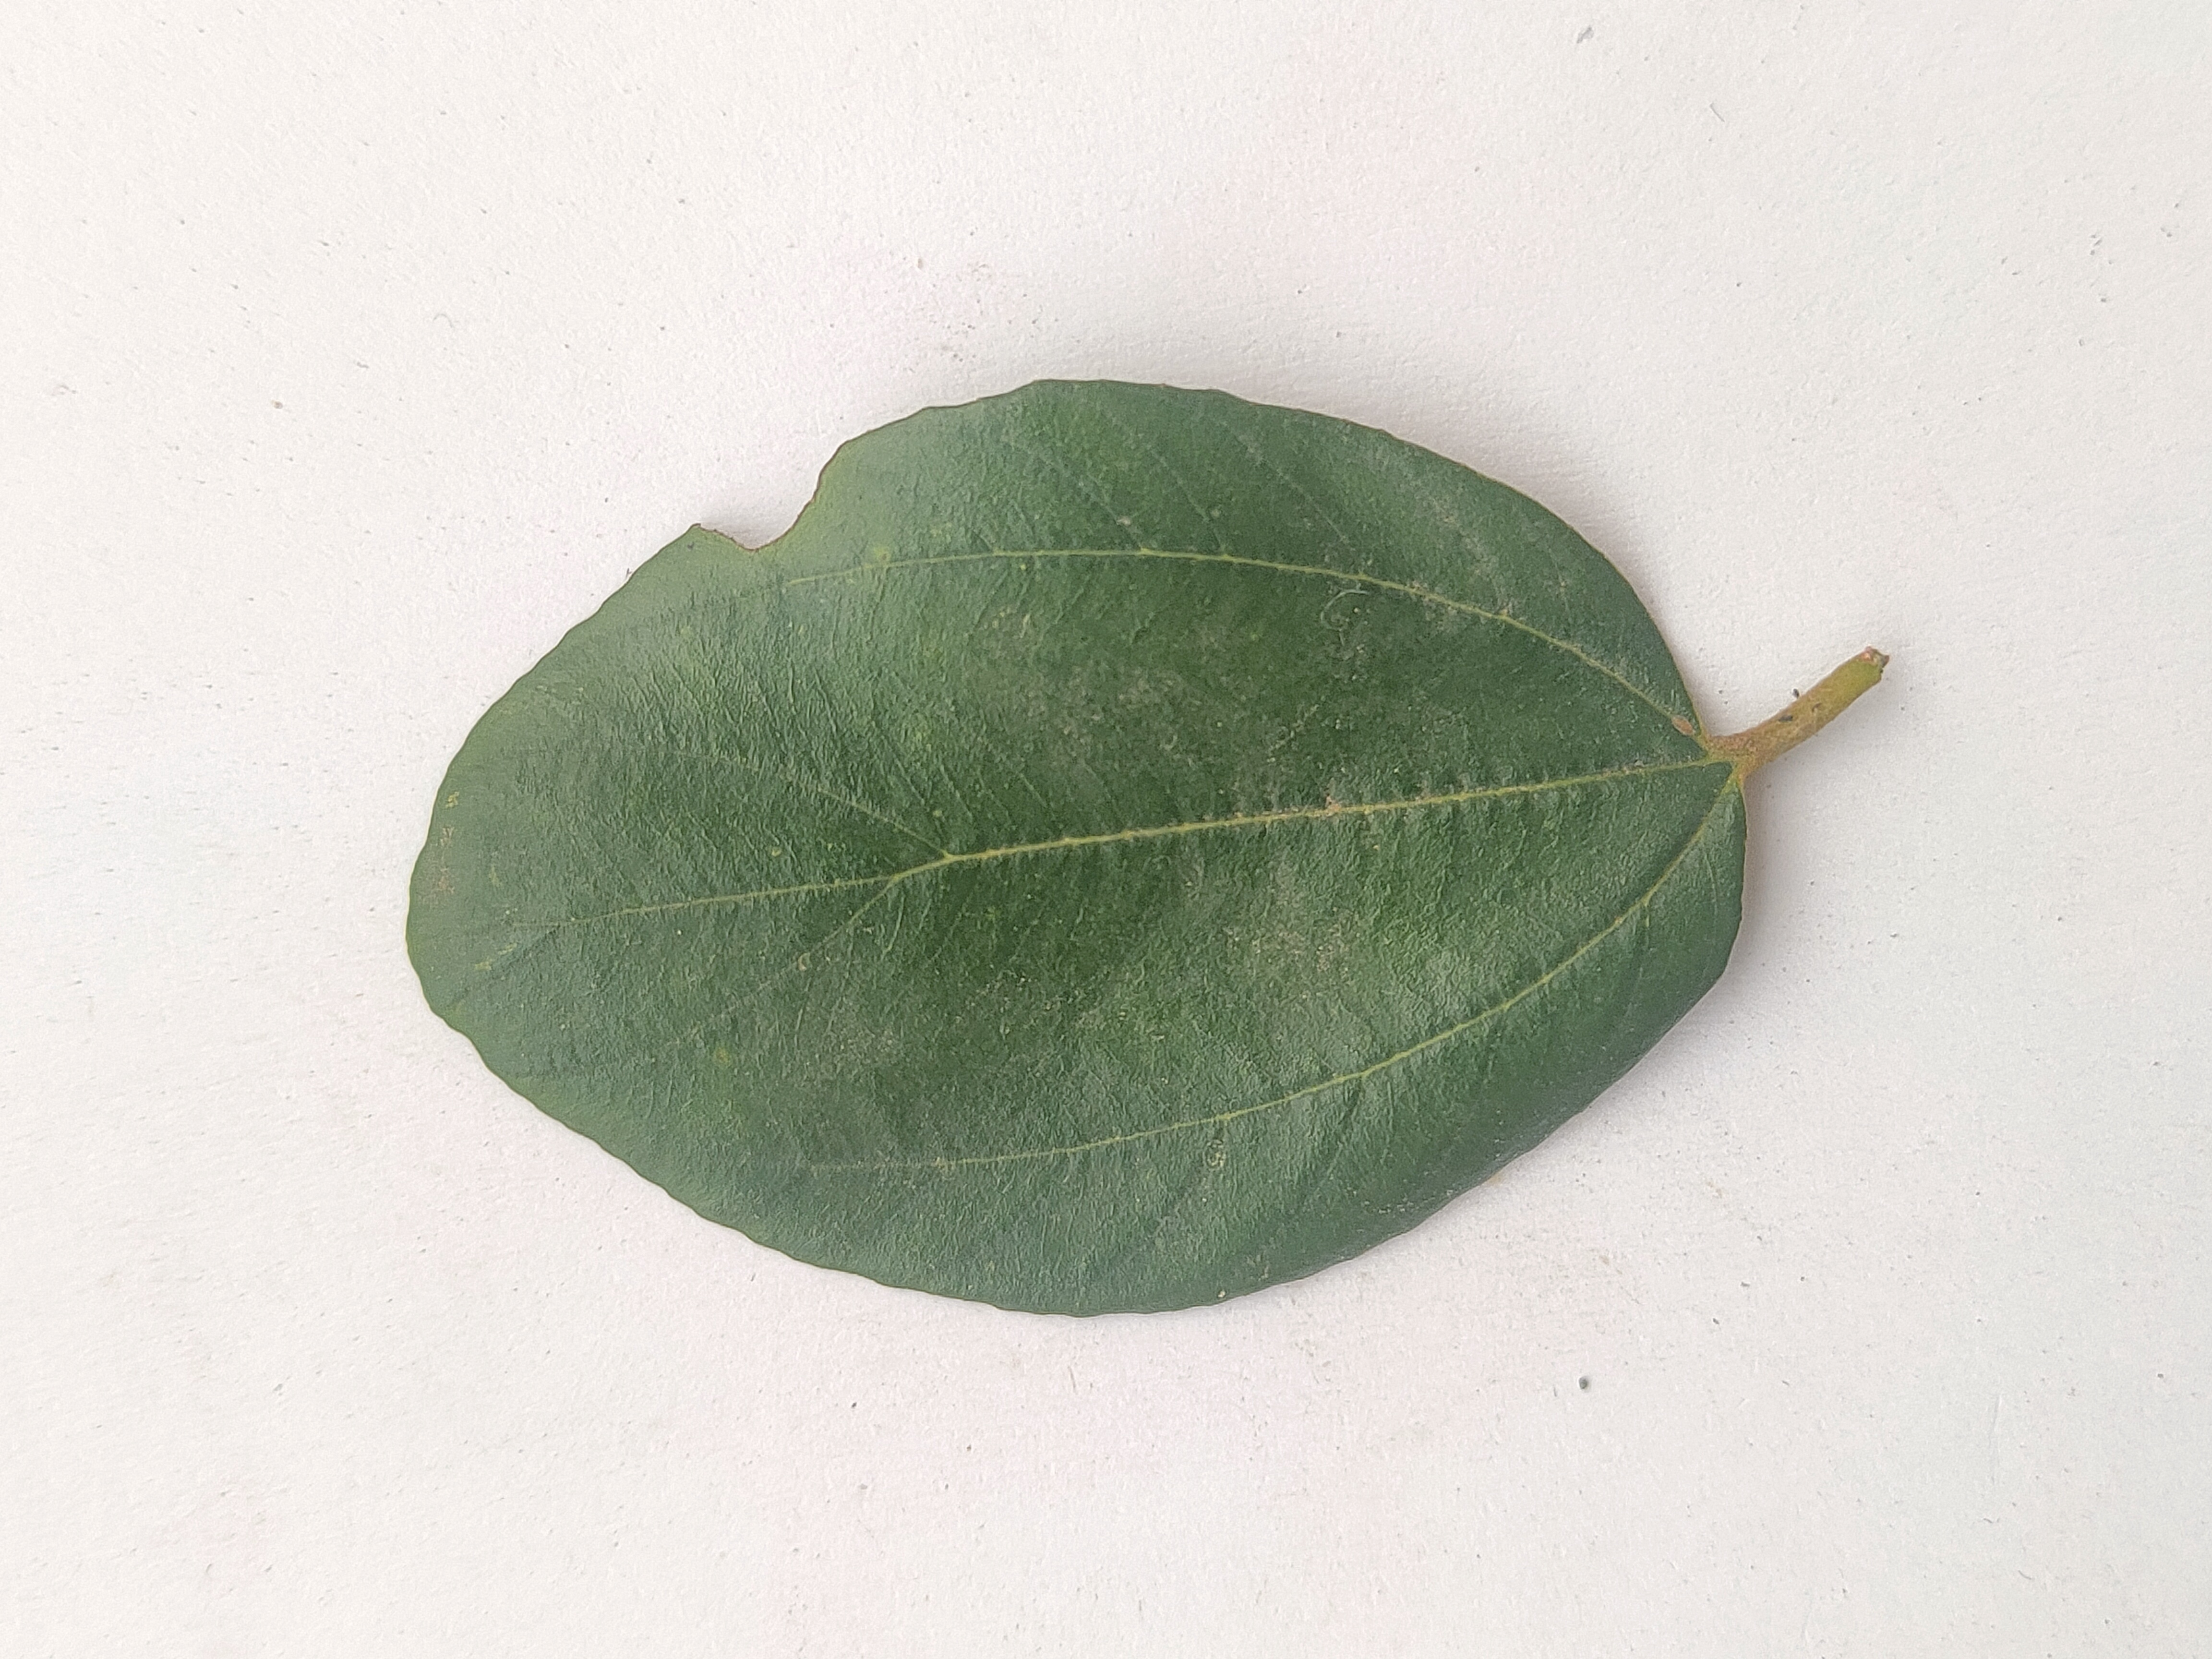
Leaf variety: Plum